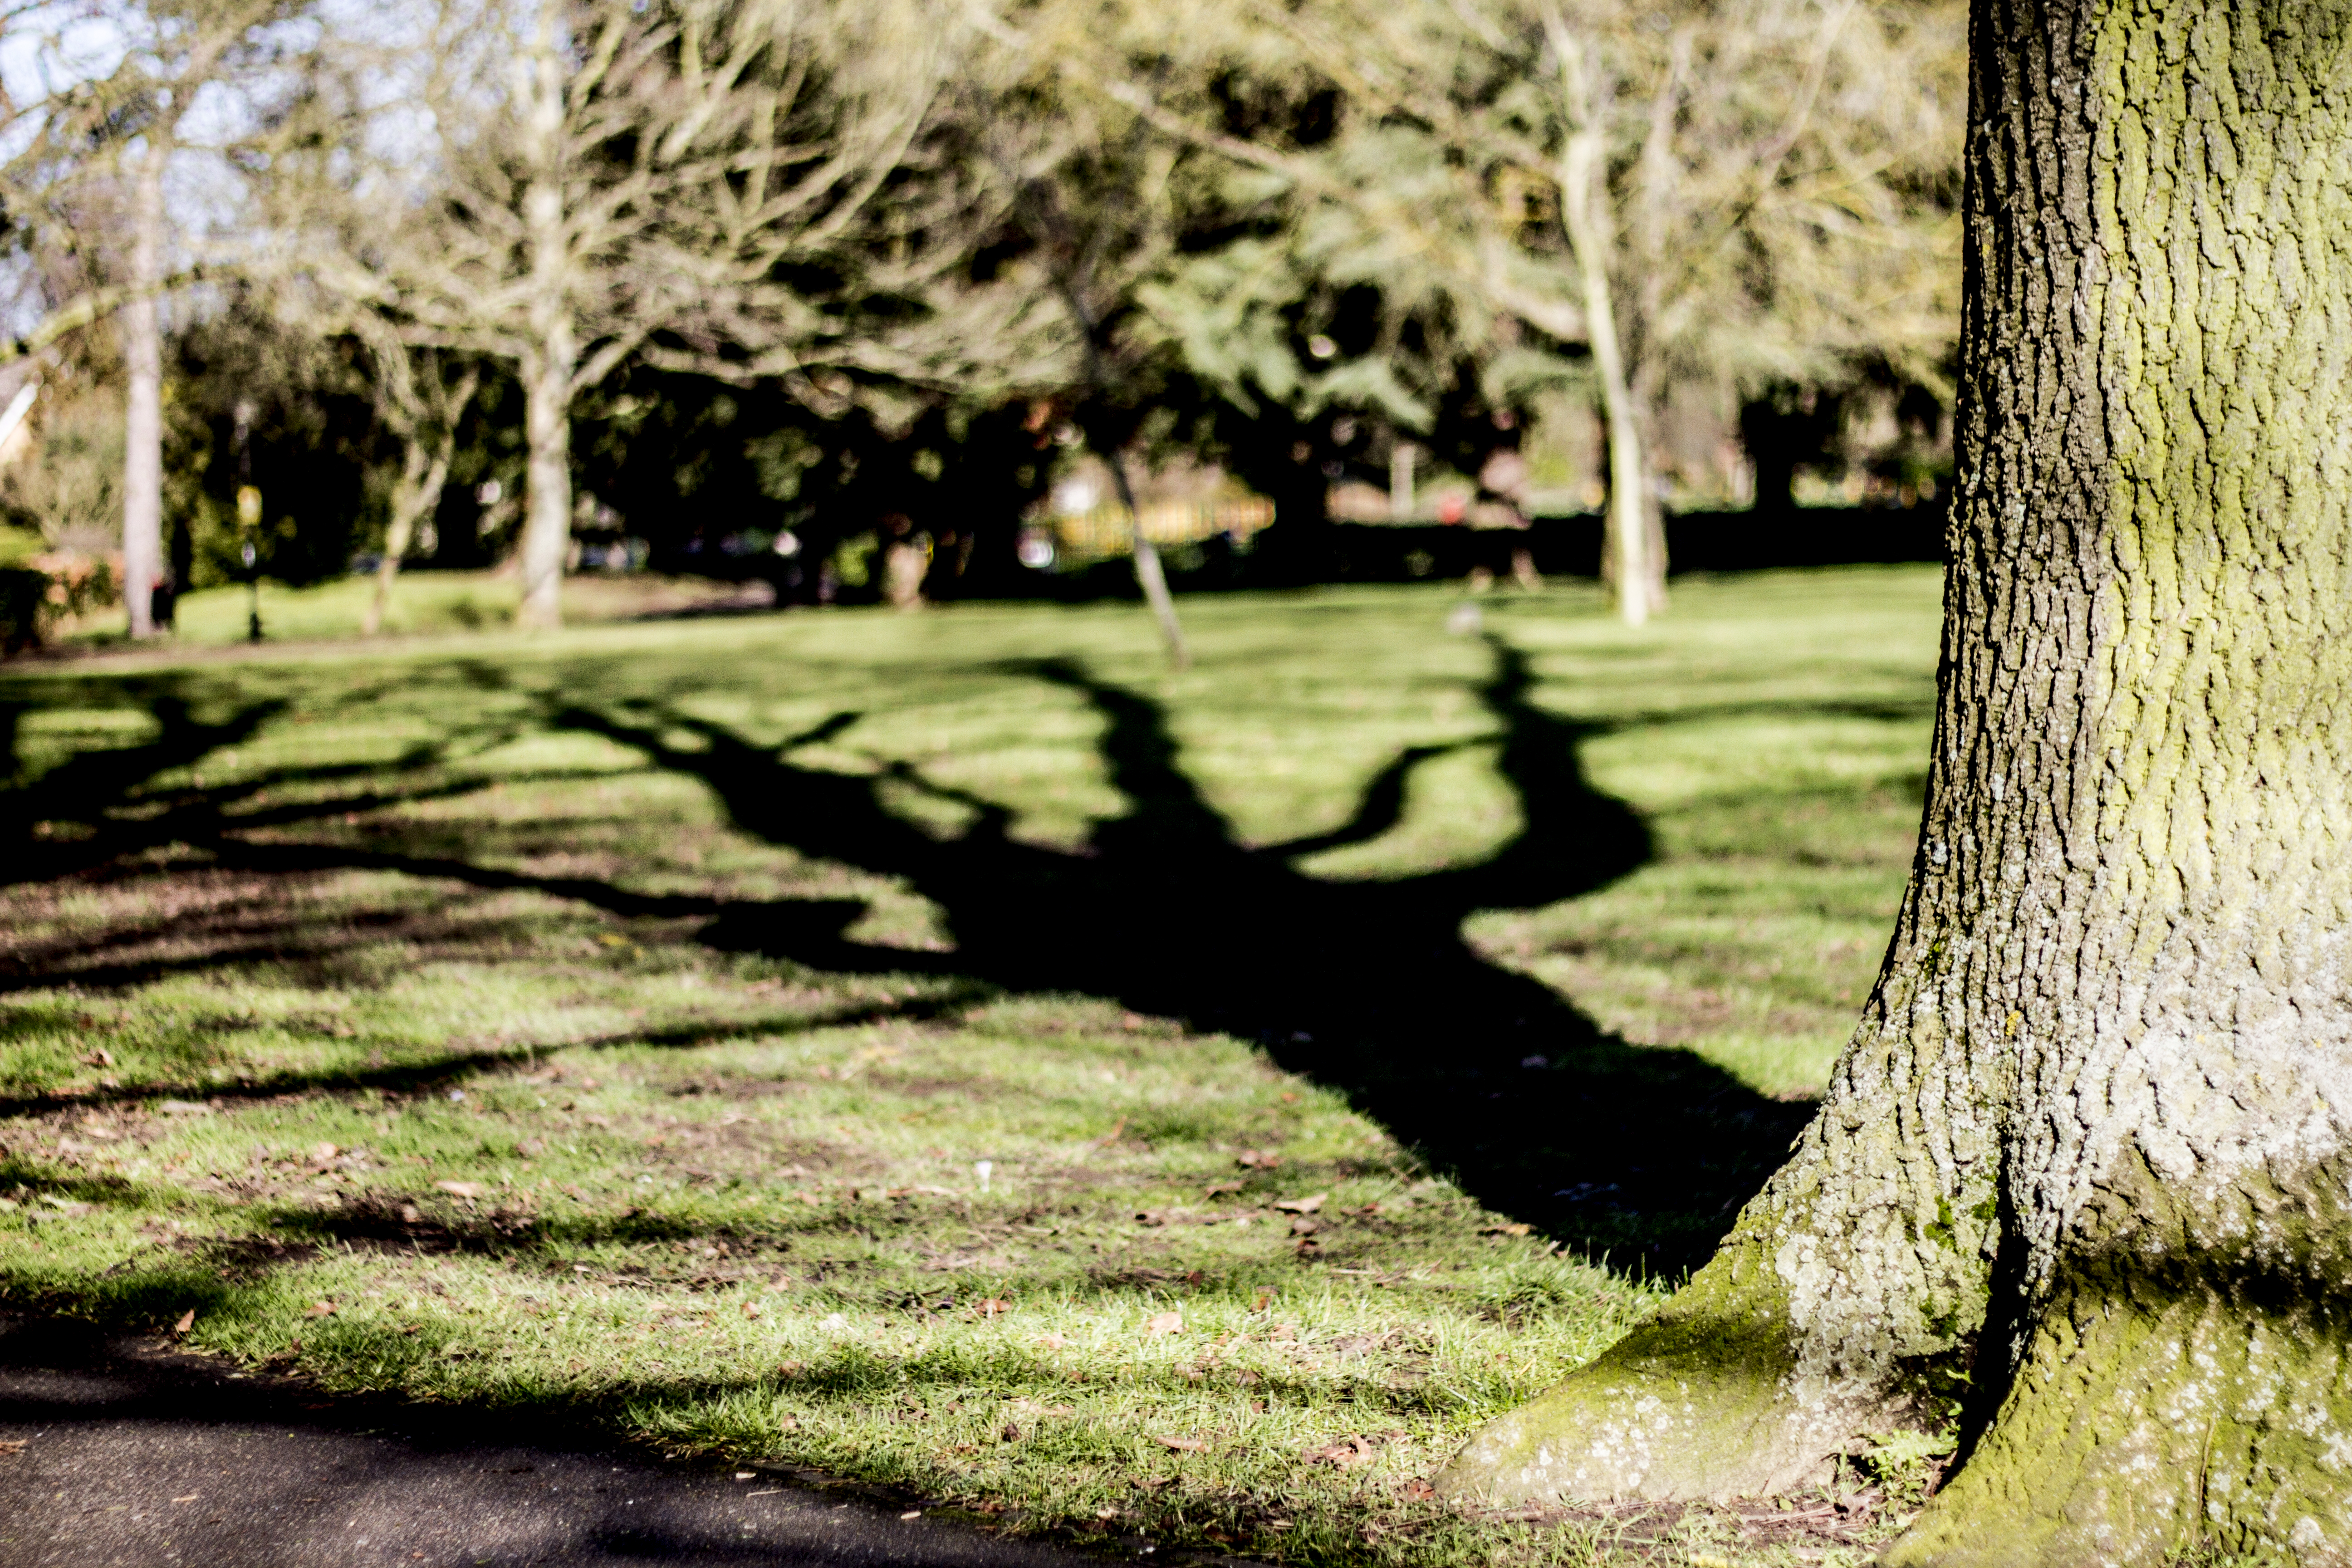
landscape, tree, nature, grass, branch, blossom, plant, lawn, sunlight, leaf, flower, green, autumn, park, backyard, botany, garden, flora, season, uk, shrub, woodland, yard, peterborough, rural area, woody plant